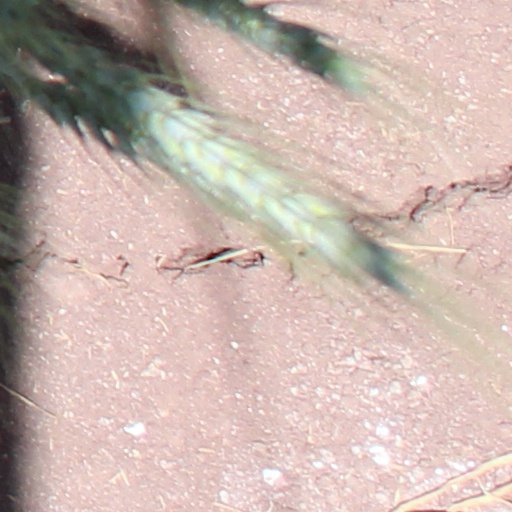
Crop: wheat